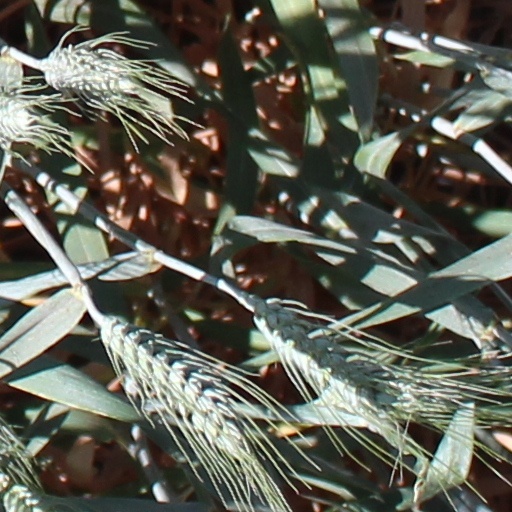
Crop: wheat